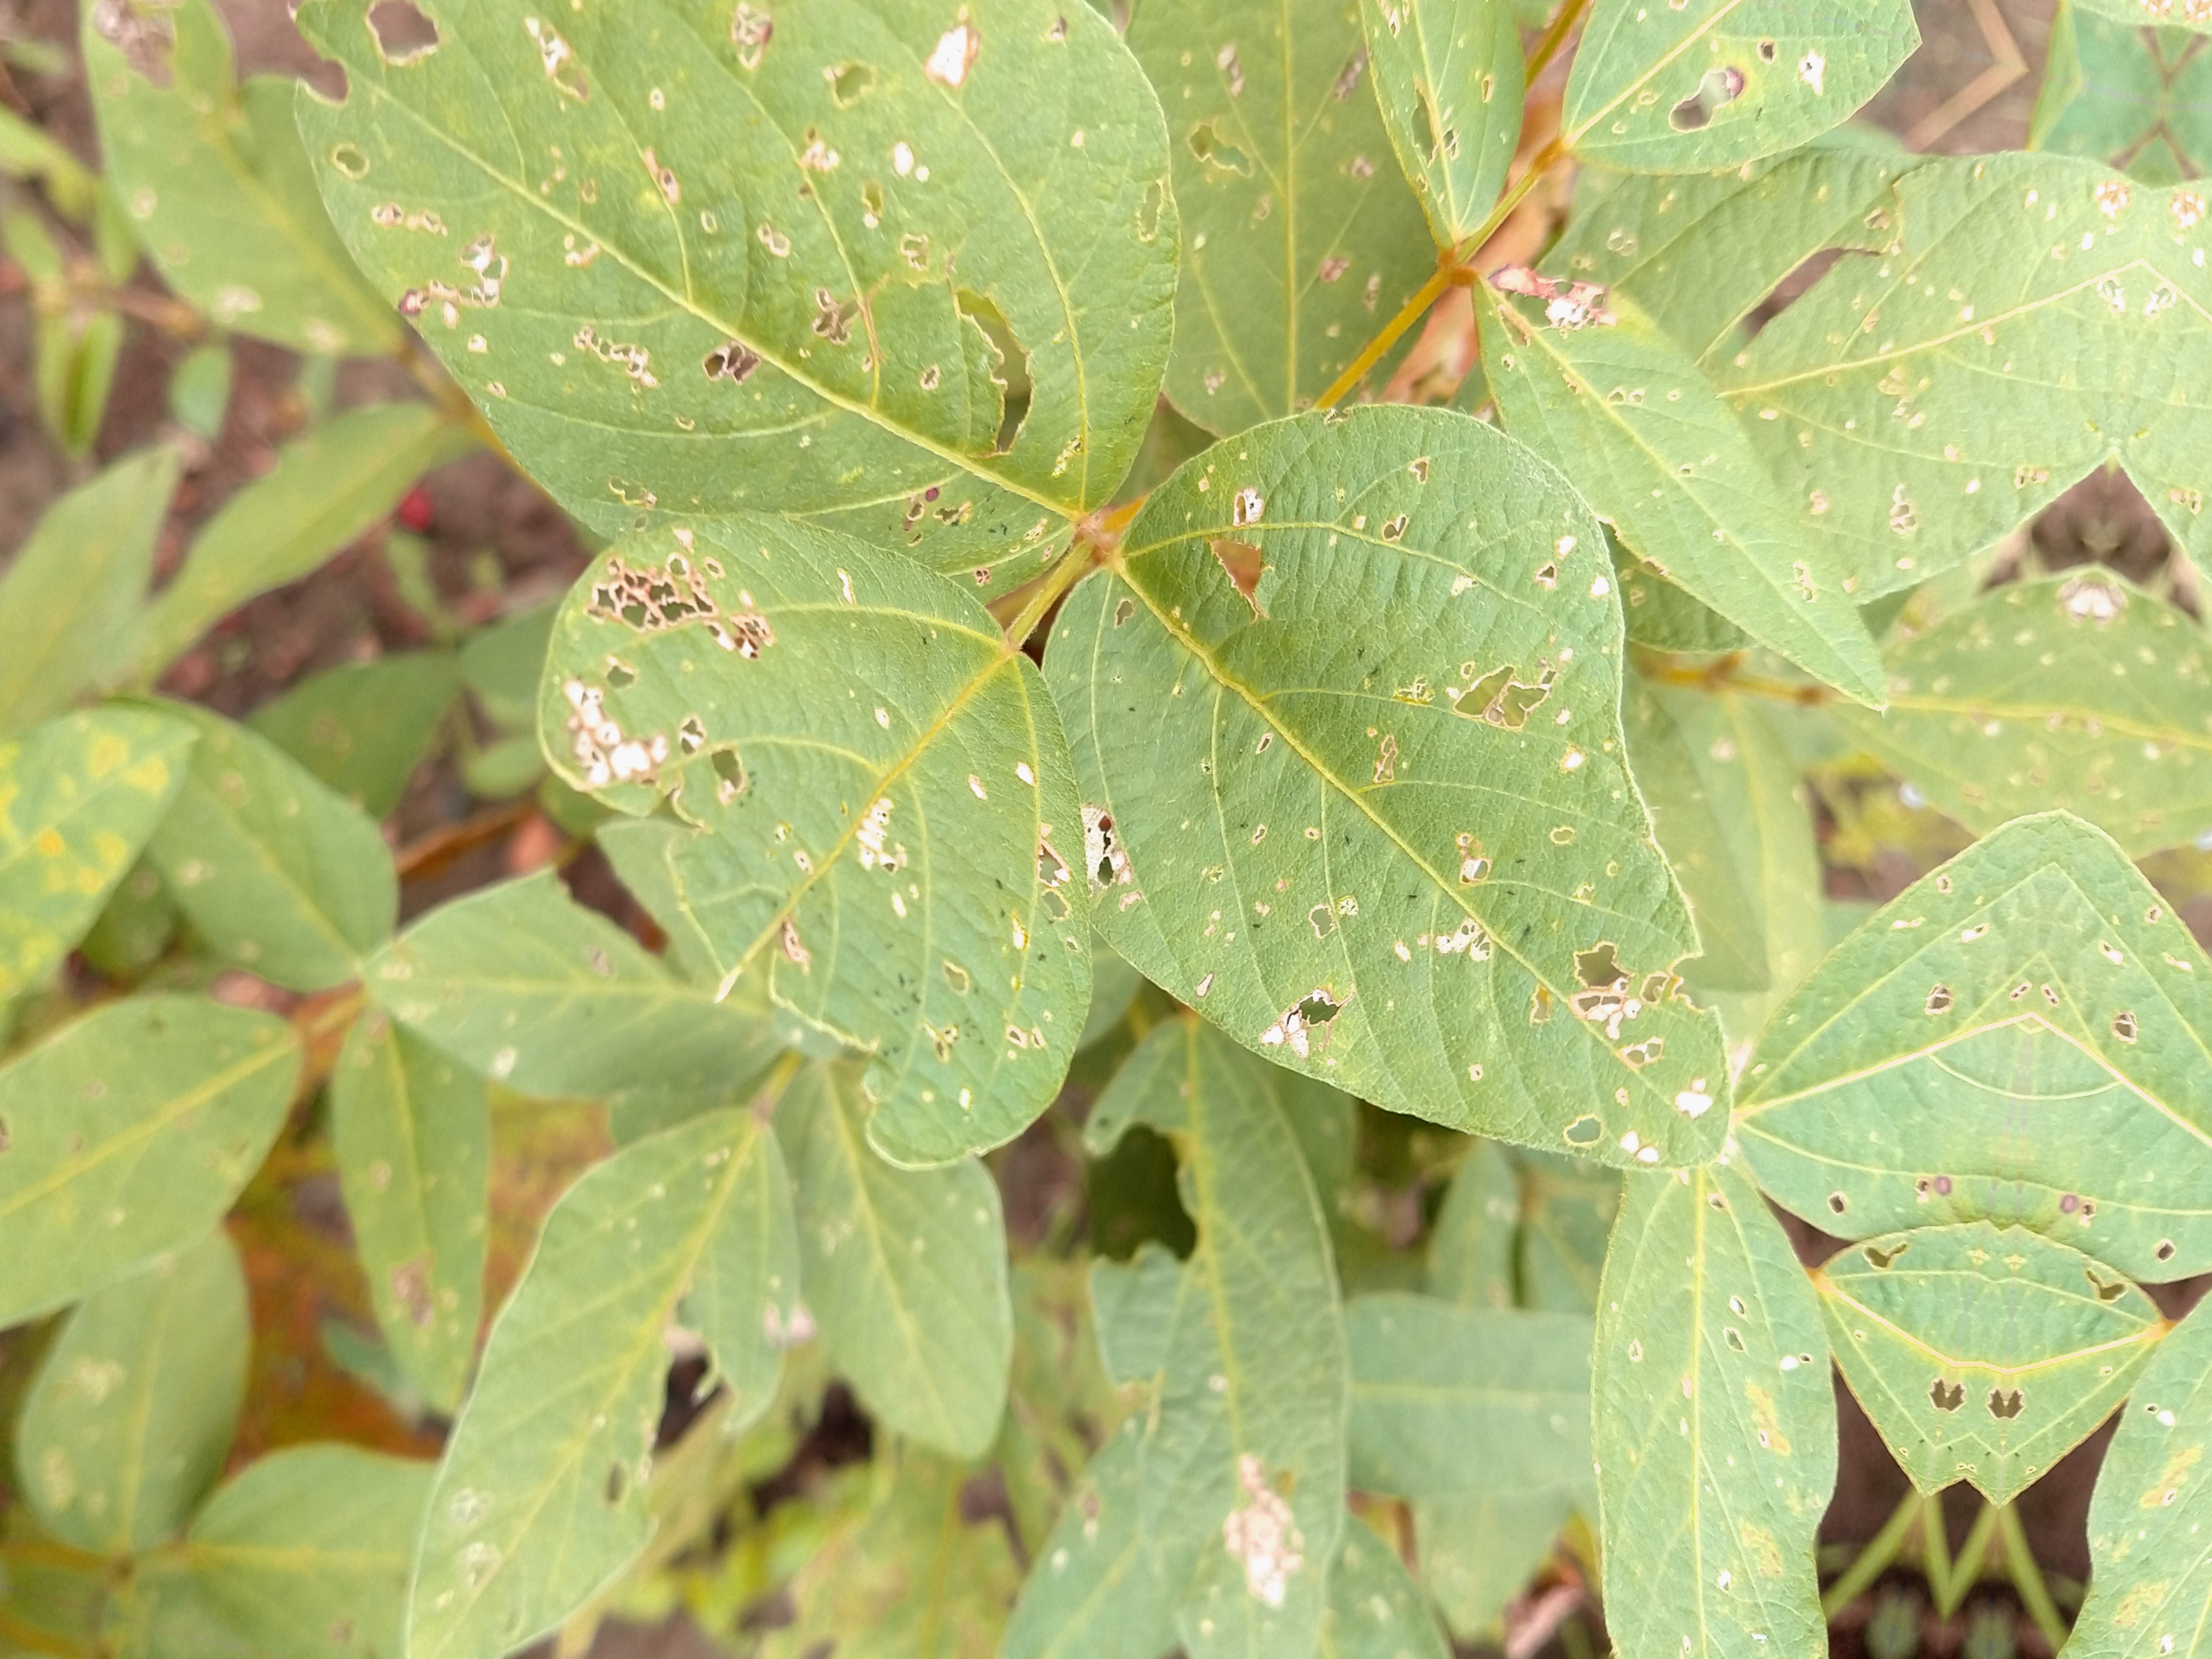
Label: Disease